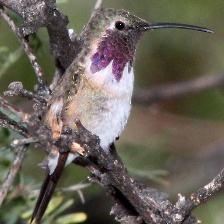
Species: LUCIFER HUMMINGBIRD
Scientific name: CALOTHORAX LUCIFER
ImageNet parent category: hummingbird